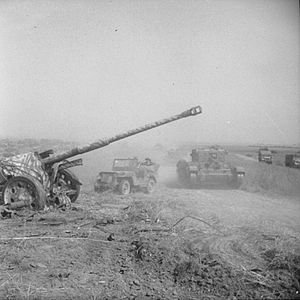
Falaise-lommen / Baggrund / Operation Totalize
En Cromwell kampvogn og jeep passerer en forladt tysk 88mm anti-tank kanon under Totalize.
Slaget om Falaise-lommen blev udkæmpet under 2. Verdenskrig mellem 12. og 21. august 1944. Det var det afgørende slag under slaget om Normandiet. Det fik sit navn fra området omkring byen Falaise, hvor de tyske 7. armé og 5. panserarmé blev omringet af fremrykkende vestallierede styrker. Slaget kaldes også Falaise-hullet efter den korridor, som tyskerne forsøgte at opretholde, så deres enheder kunne undslippe. Slaget førte til udslettelsen af hovedparten af Tysklands styrker vest for Seinen og åbnede vejen til Paris og den tyske grænse.